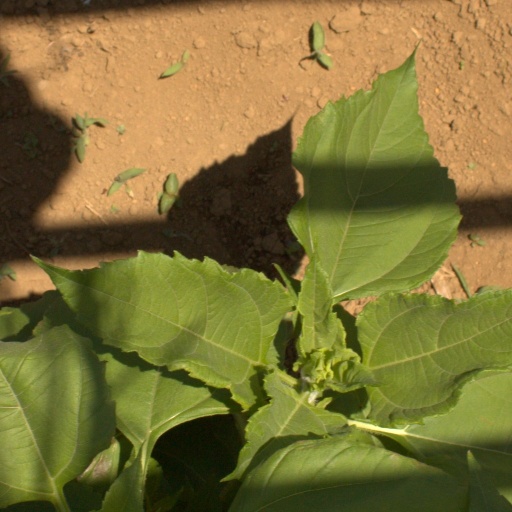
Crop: Jerusalem artichoke